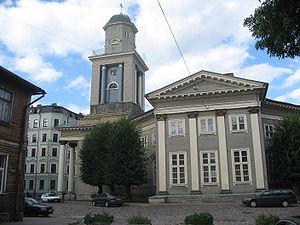
L'église de Jésus est un édifice religieux de l'église évangélique-luthérienne de Riga, capitale de Lettonie.